C2c (1996–2025)

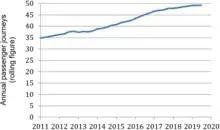
c2c passenger numbers (millions) 2011 – 2019 Q2 (rolling 12 month figure)

LTS Rail inherited a fleet of slam-door electric multiple unit , and train sets from Network SouthEast. The original franchise agreement was for 25 sliding door trainsets (consisting of 100 carriages) to be transferred from West Anglia Great Northern (WAGN) and for 44 new trains (consisting of 176 carriages) to be ordered by the company. LTS Rail ordered 44 Class 357 "Electrostar" units in 1997, to be leased from Porterbrook. The most elderly Class 302 units were removed from regular service on 4 July 1998, several sets were retained as spares in case of stock shortages. By mid-1997, WAGN had released 18 units. However, both companies were experiencing an unexpected increase in passenger numbers and WAGN was unable to release more vehicles by December 1998.